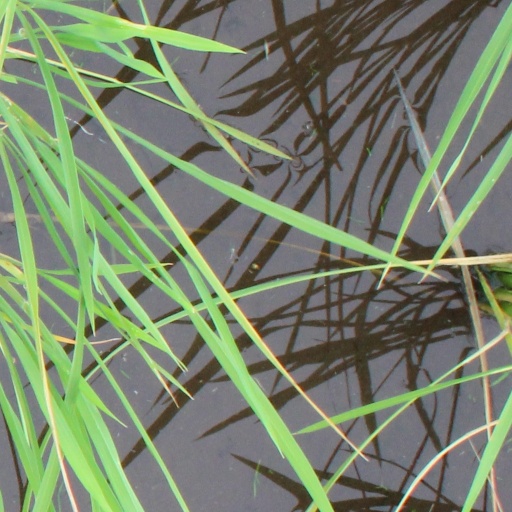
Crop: rice